LACITO

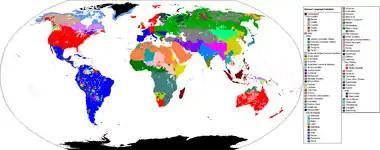
The world's language families.

Linguistic research at LACITO involves fieldwork in various language families, including: